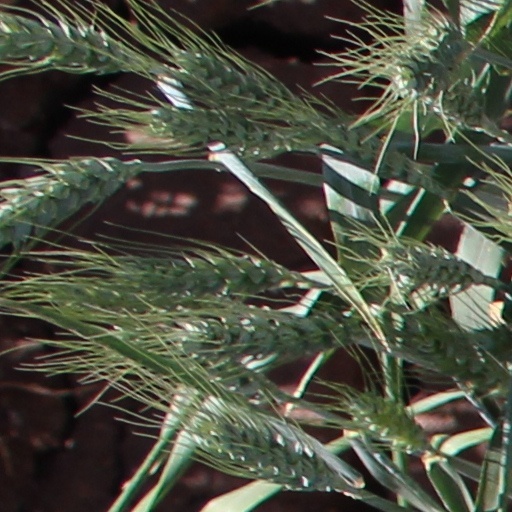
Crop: wheat